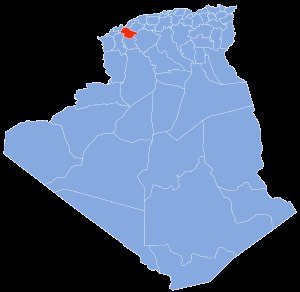
Muaskar (provins)
Muaskar (markeret med rødt)
Muaskar er en af Algeriets 48 provinser. Administrationscenteret er Muaskar.